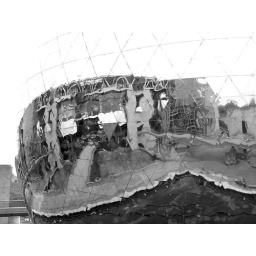
Black and white in direct, distortion of nearby building in the globe before Villette museum of techic, Paris, France.